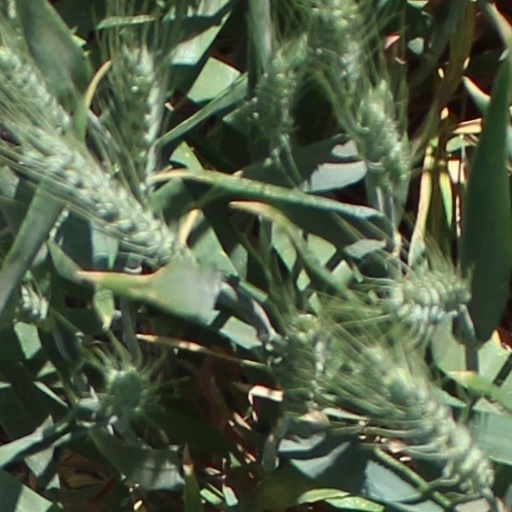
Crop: wheat